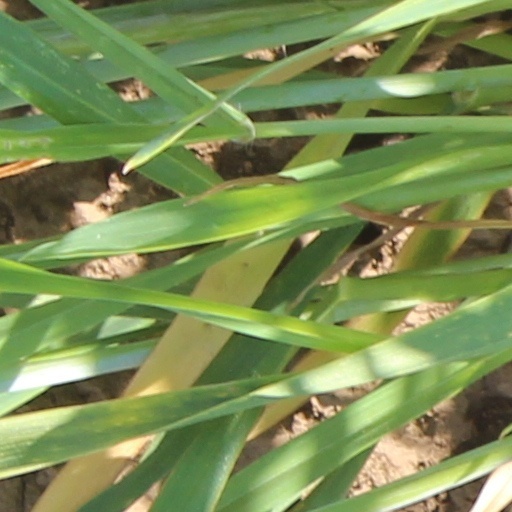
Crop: wheat